Matundwe Range

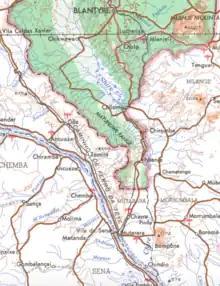
map of the Matundwe Range (center) and surrounding area of Malawi and Mozambique.

The Matundwe Range is a range of mountains in southernmost Malawi and adjacent Tete Province of Mozambique. The range is located between the Zambezi and Shire rivers just north of their confluence, and the Malawi-Mozambique border runs along the divide between the two rivers' watersheds.